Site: brandenburg
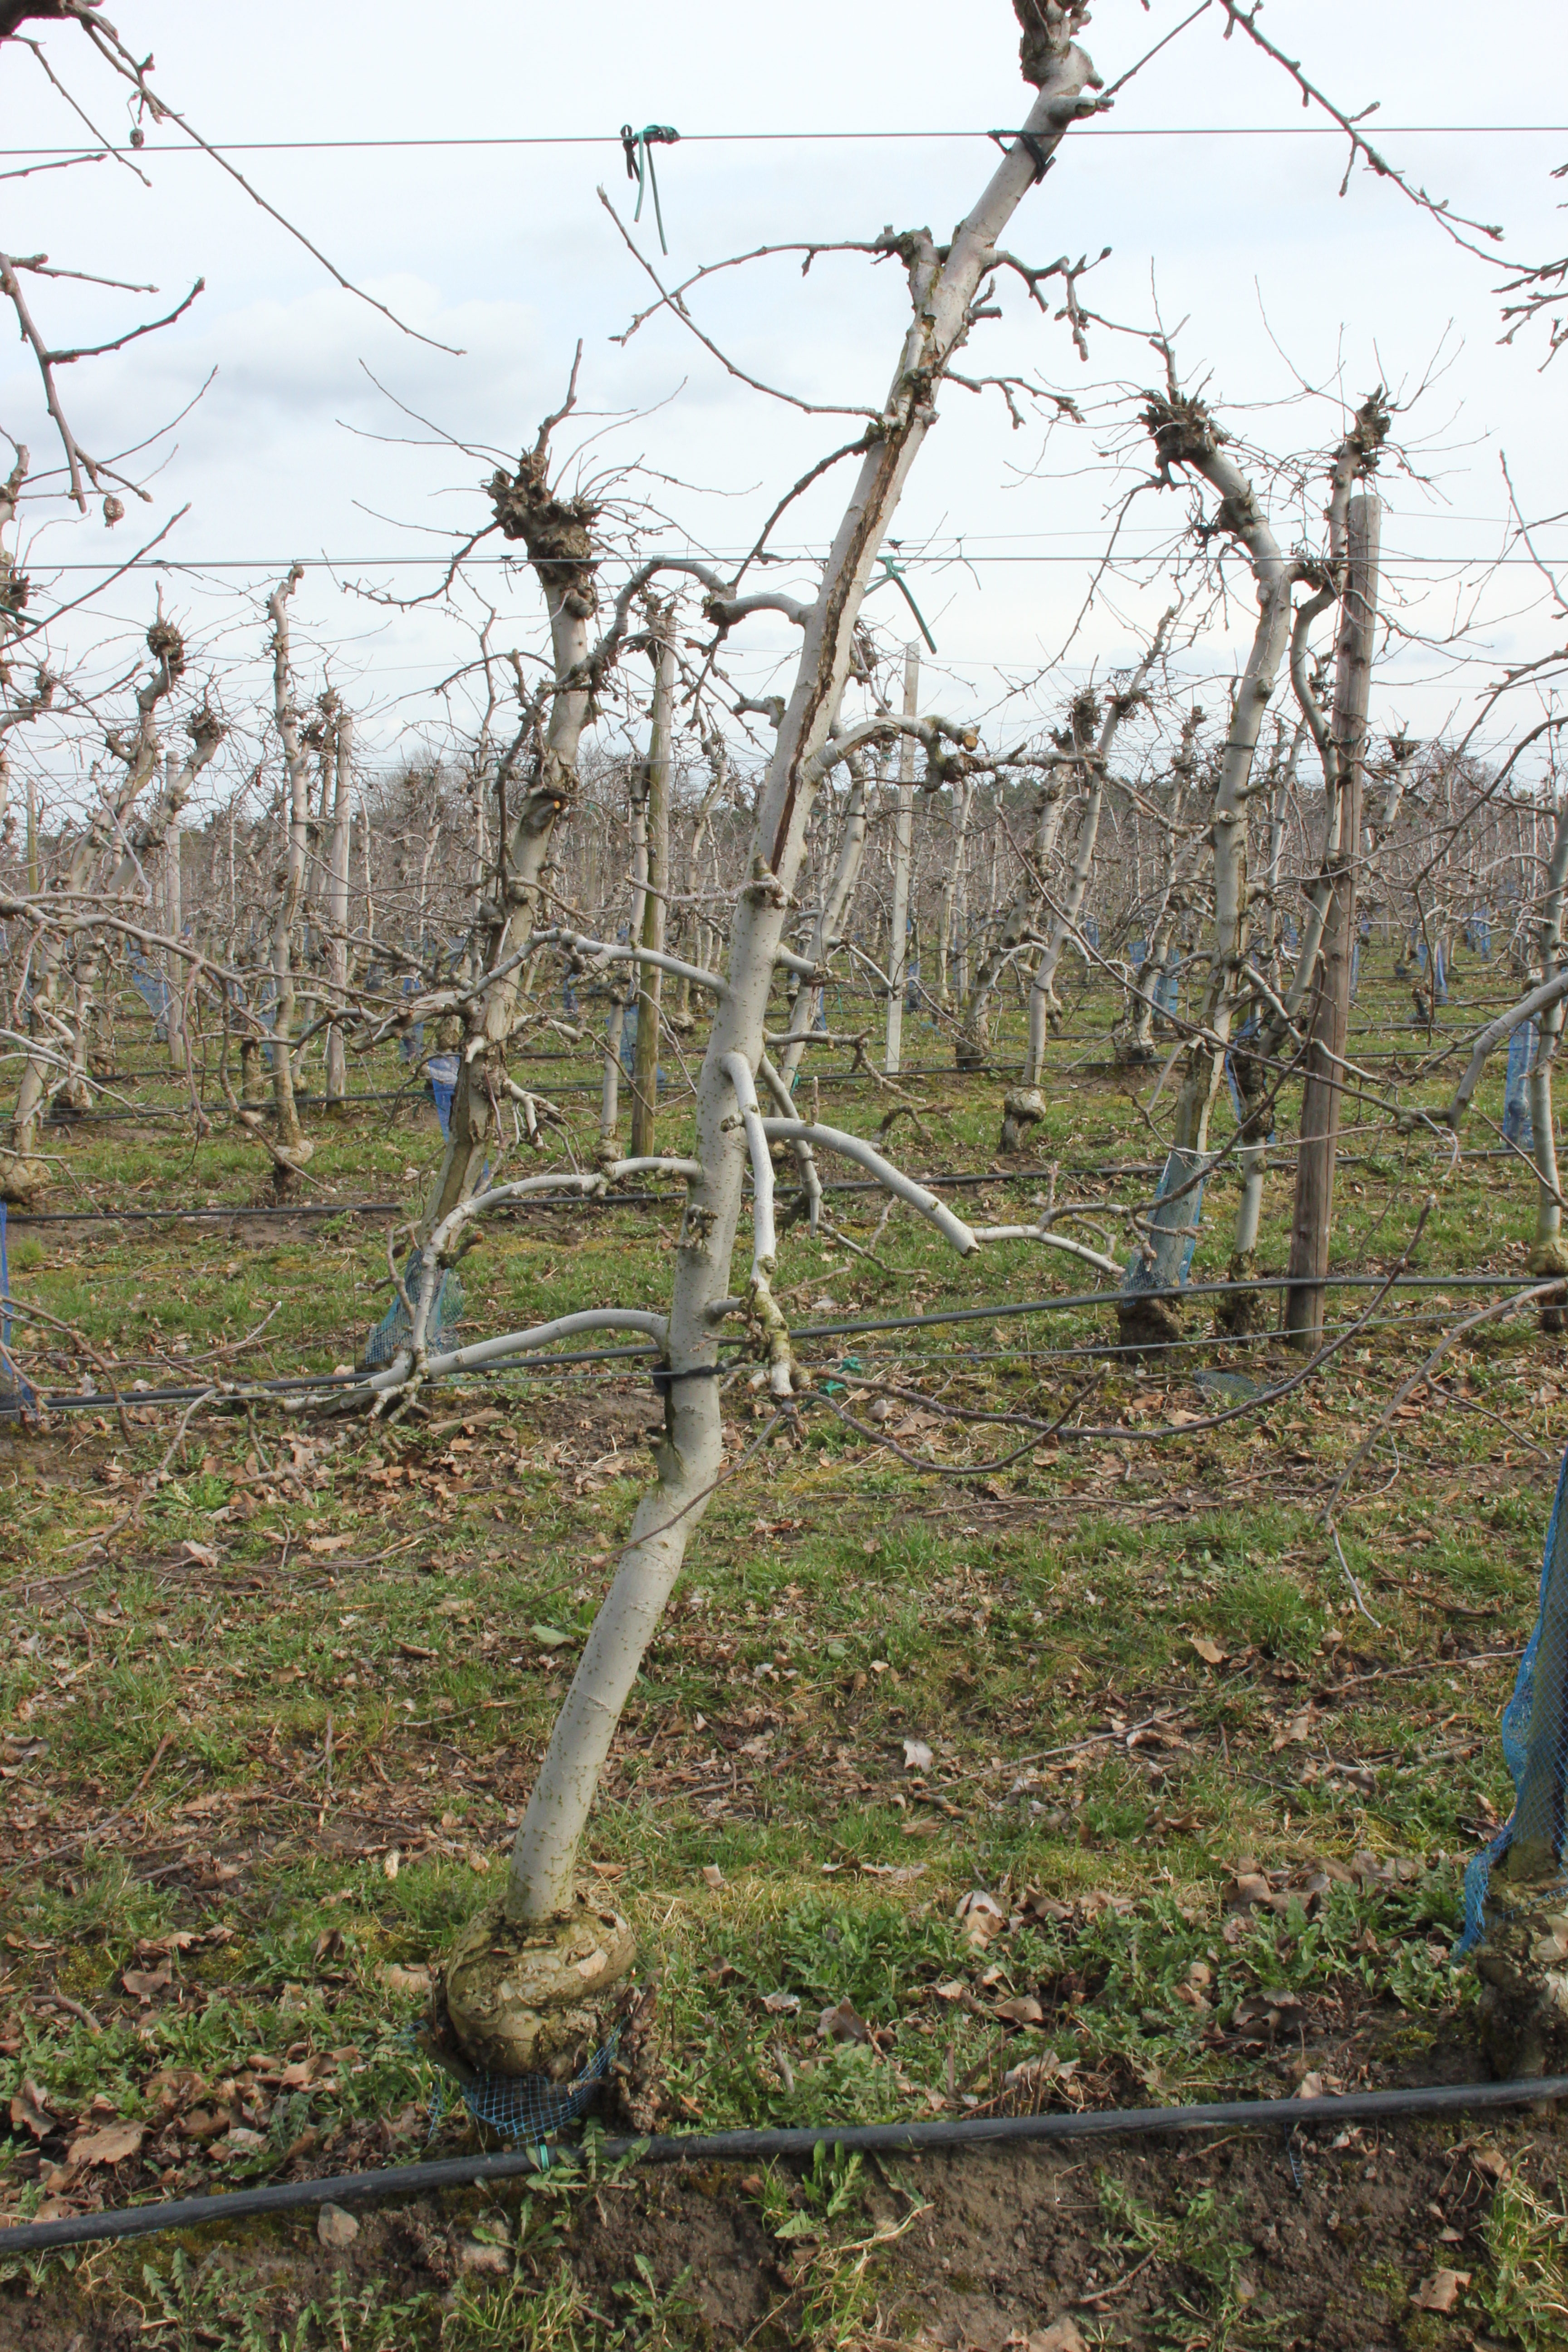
Growth stage (BBCH 01): Bud development